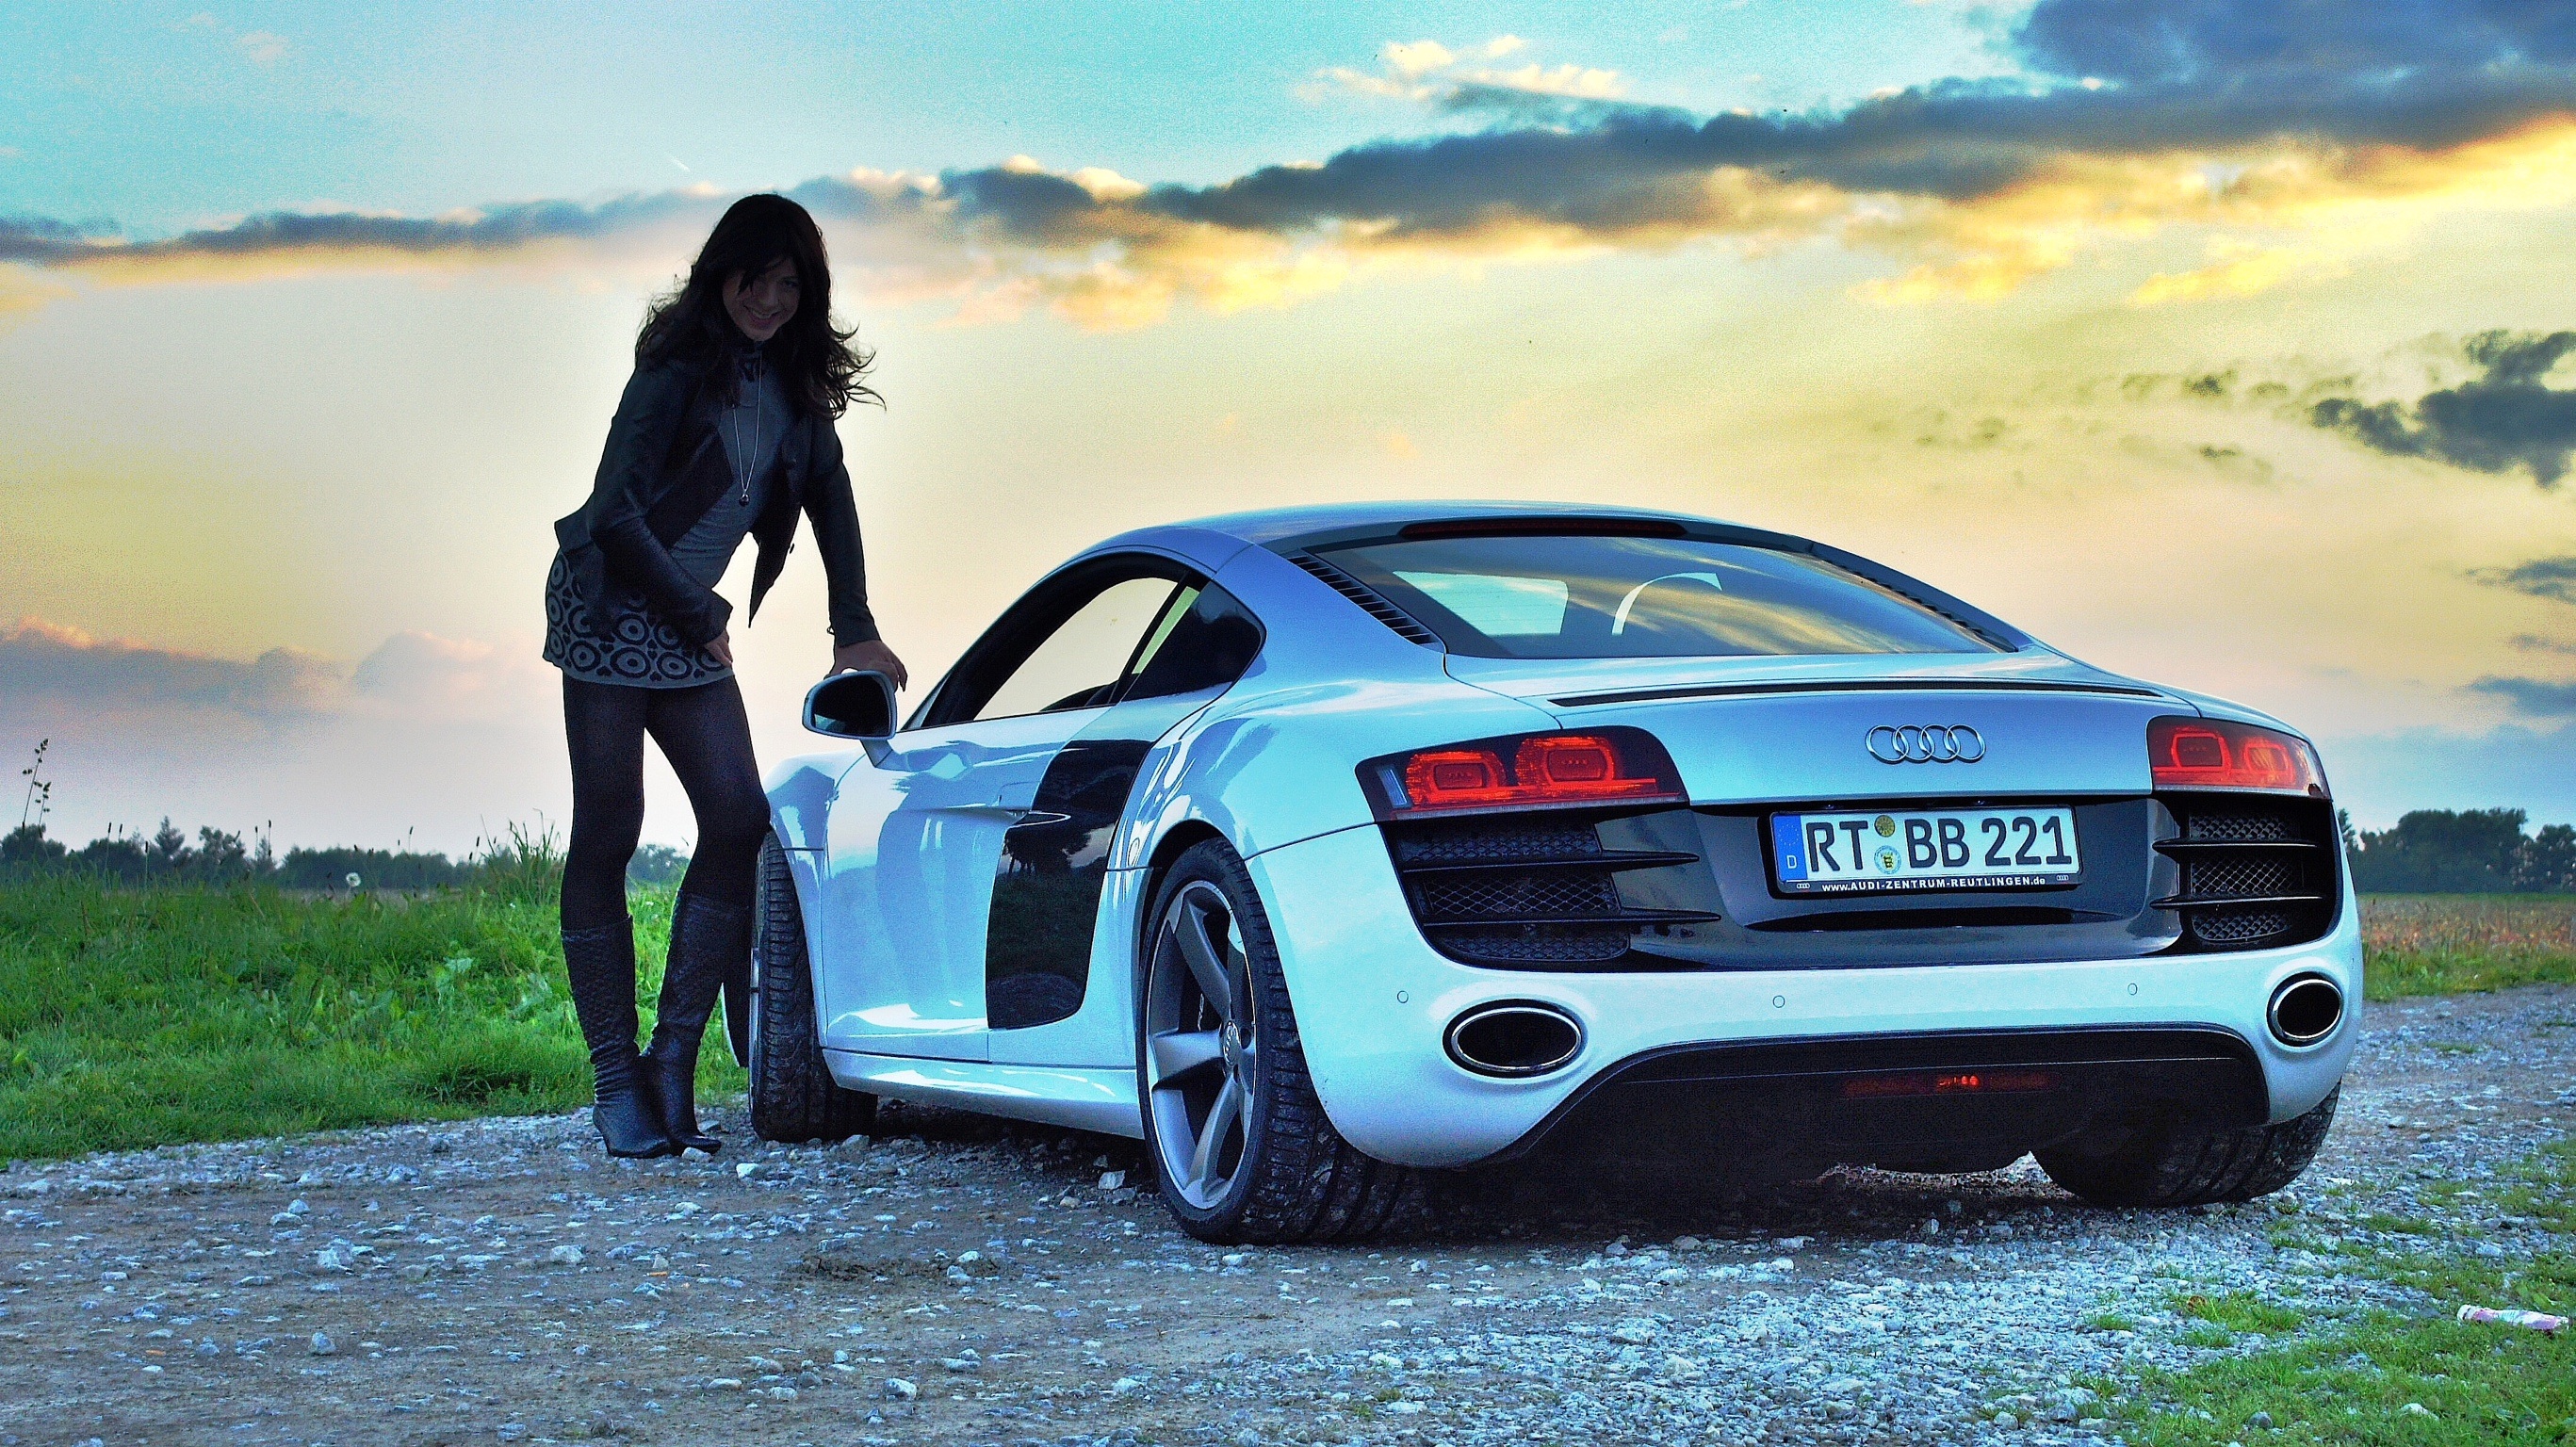
landscape, road, sport, car, wheel, summer, vehicle, storm, auto, sports car, supercar, clouds, background, thunderstorm, audi, coupe, pkw, forward, super sports car, r8, v10, land vehicle, audi r8, marlene, super sport, automobile make, automotive exterior, automotive design, performance car, executive car